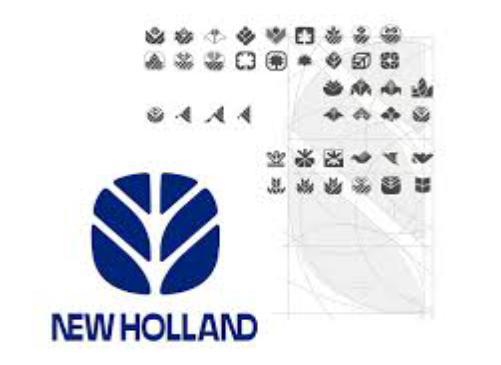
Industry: Others